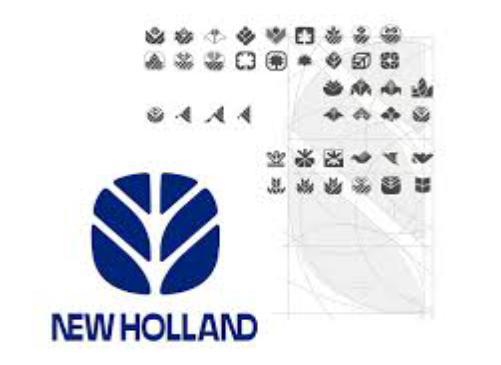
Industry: Others